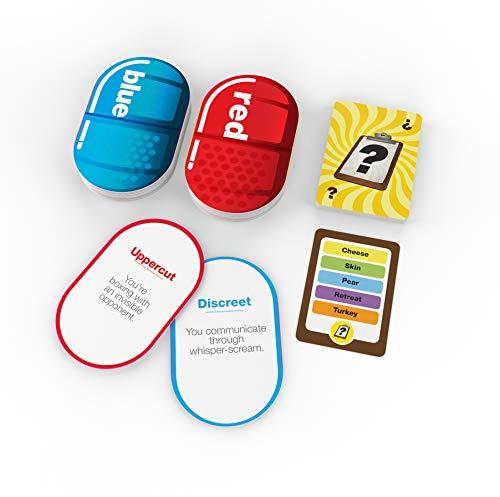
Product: GAMES ADULTS PLAY (May Cause) Side Effects - Word Guessing Game at It's Hysterical Best - Get Your Teammate to Guess The Word Or Phrase for A Chance to Win
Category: Toys & Games | Games & Accessories
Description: Can you help your partner guess the word or phrase for a chance to win.
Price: $33.54
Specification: ProductDimensions:3.9x3.9x7.2inches|ItemWeight:1pounds|ShippingWeight:1pounds(Viewshippingratesandpolicies)|ASIN:B07R1BZLGN|Itemmodelnumber:76562.006|Manufacturerrecommendedage:13yearsandup